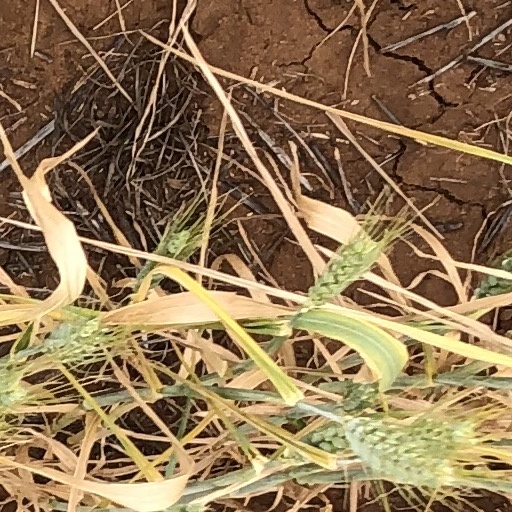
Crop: wheat